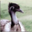
Label: bird